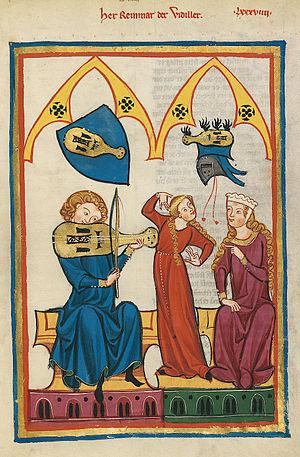
Audefroi le Bâtard est un trouvère actif de 1190 à 1230 en Artois. Sa vie n'est pas vraiment connue et l'attribution des textes est souvent incertaine : on lui doit des chansons de toile célèbres et des poèmes plus longs, désignés parfois par les médiévistes sous le nom de « romances » et parfois de « lais ». Il s'agit de poésies narratives destinées à être chantées qui traitent du thème de l'amour dans le courant courtois de langue d'oïl.